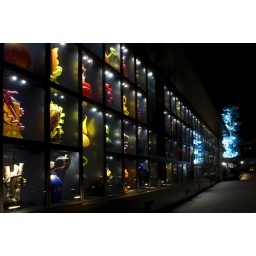
Stopped by Tacoma for a little evening photography. This is the bridge at the glass museum.